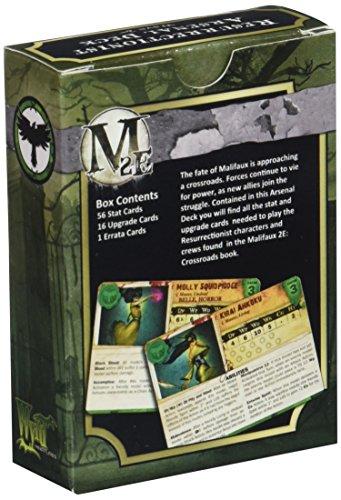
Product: Wyrd Miniatures Malifaux Arsenal Deck Resurrect Wave Model Kit (2 Pack)
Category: Toys & Games | Hobbies | Models & Model Kits | Model Kits | Figure Kits
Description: Great Condition.
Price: $7.59